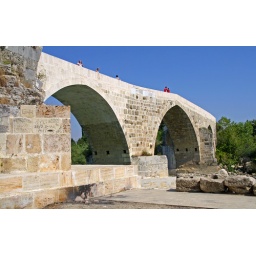
Bridge over the EurymedonOld bridge over the Eurymedon river at Aspendos, Turkey. September 2009.